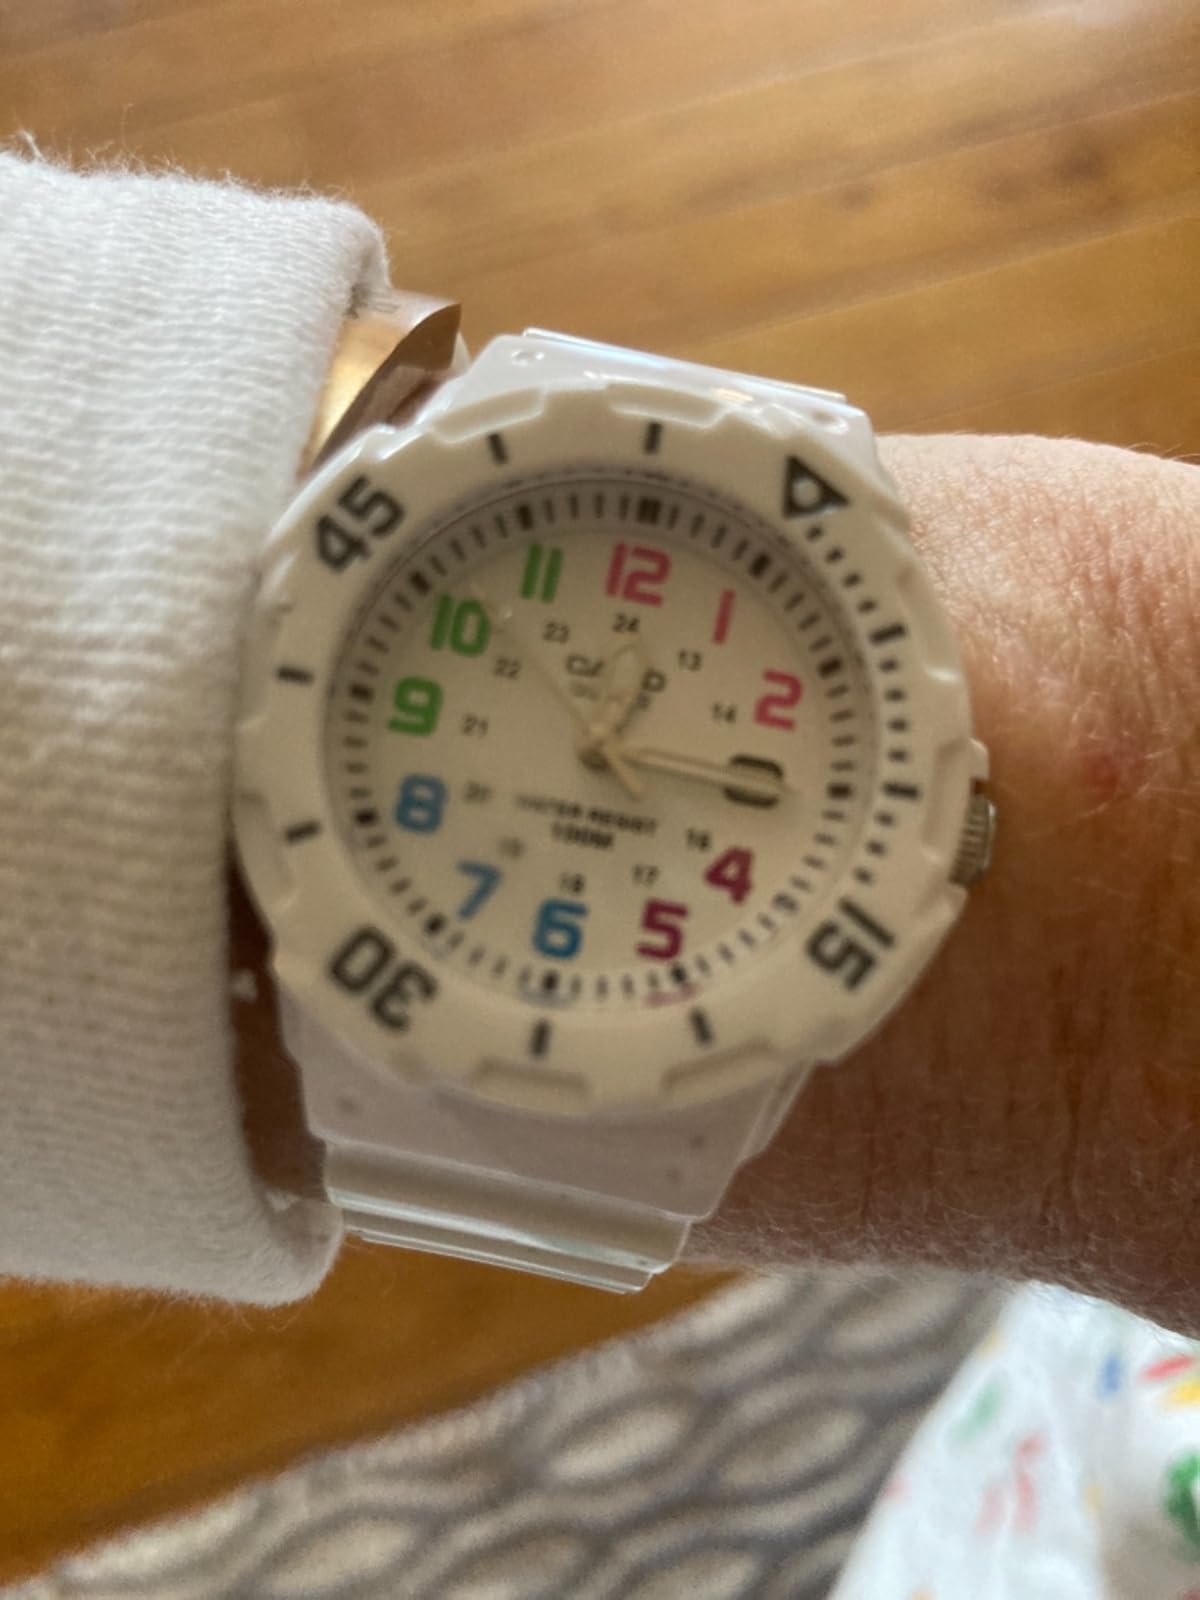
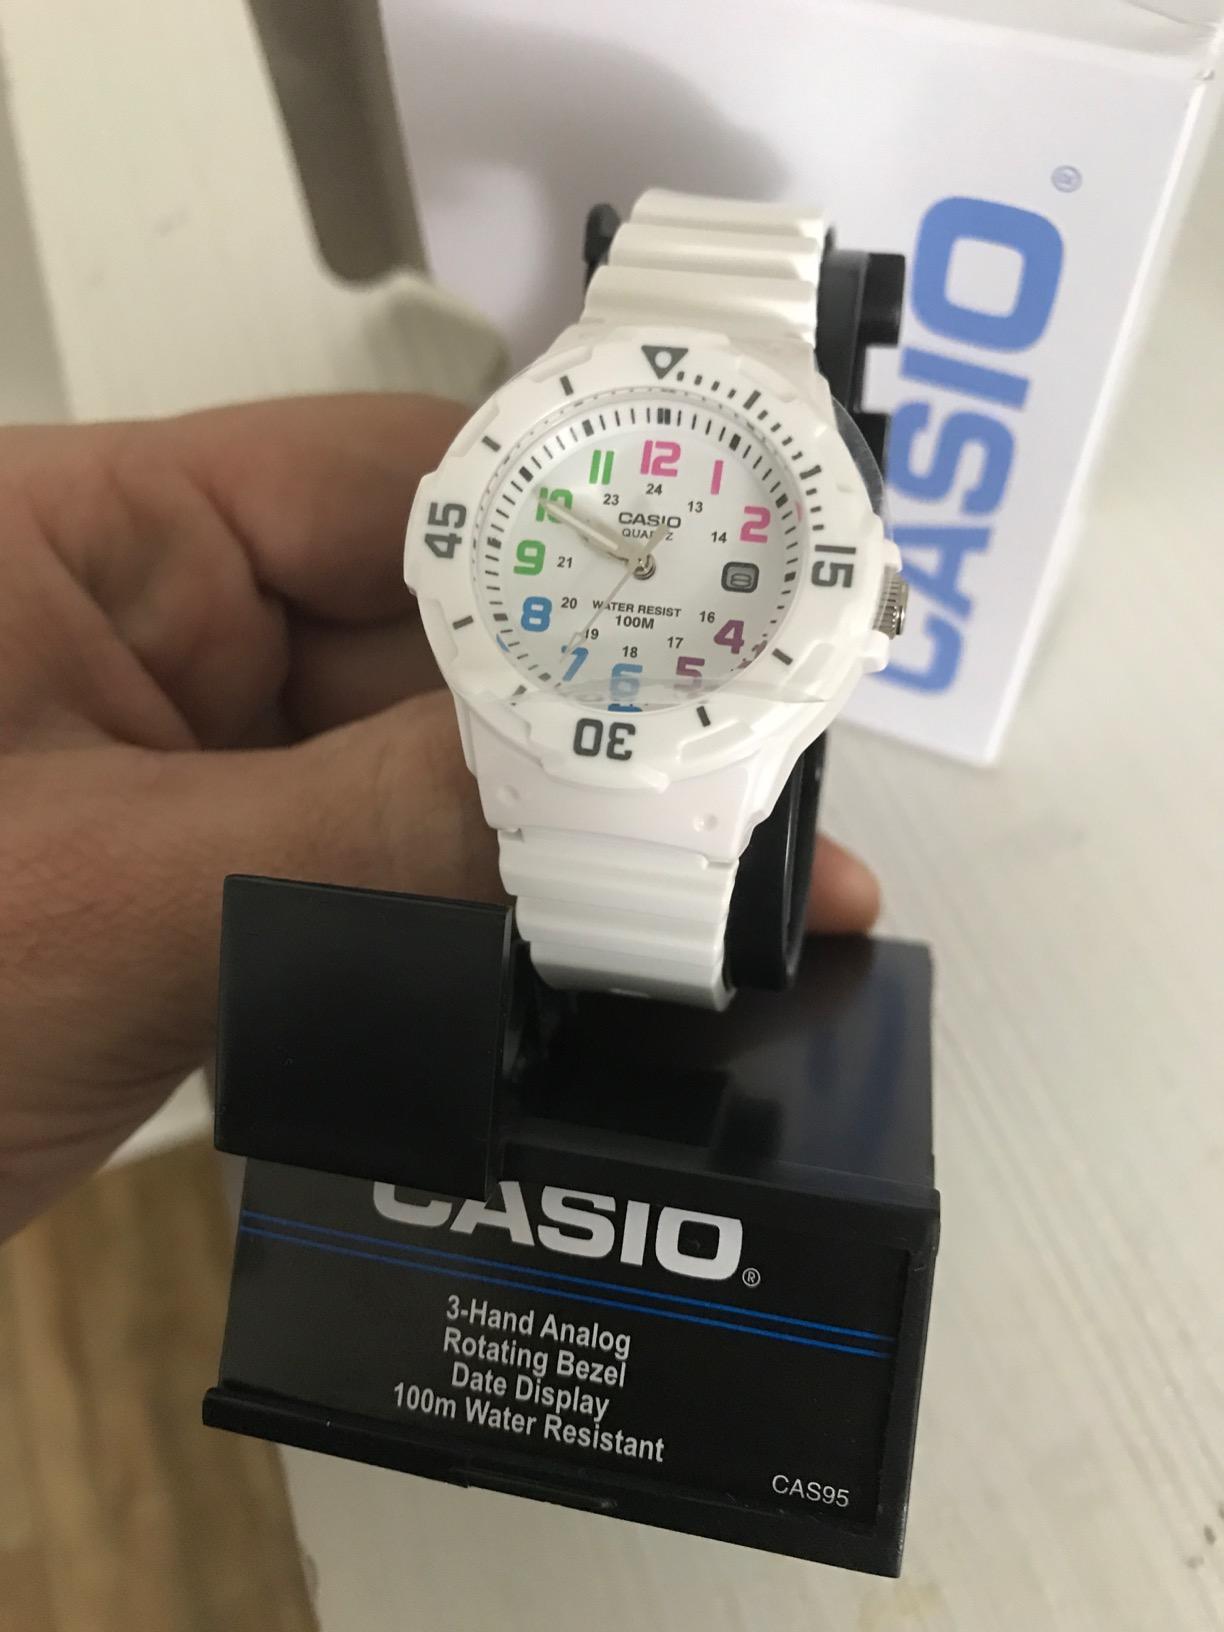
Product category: accessories_watch
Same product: yes